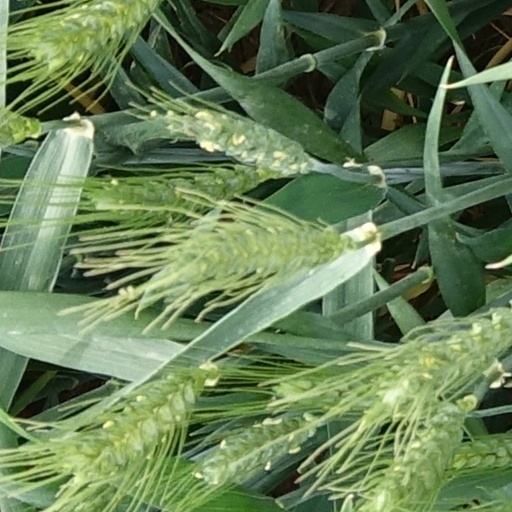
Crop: wheat